Dreyfus affair

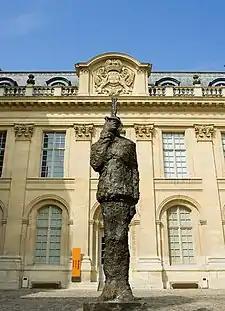
The statue of Captain Dreyfus in the courtyard of the Hôtel de Saint-Aignan, home of the Musée d'Art et d'Histoire du Judaïsme

The Dreyfus affair brought the confrontation between two sides of France to life. However, according to most historians, this opposition served the republican order. There was indeed a strengthening of parliamentary democracy and a failure of monarchist and reactionary forces.